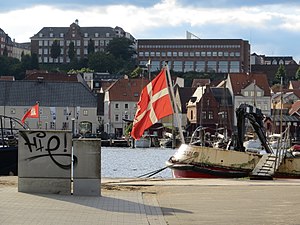
Duborg-Skolen
Duborgskolen set fra Ballastkajen
Duborg-Skolen er en dansk skole i Flensborg. Skolen rummer både en folkeskole og et gymnasium.